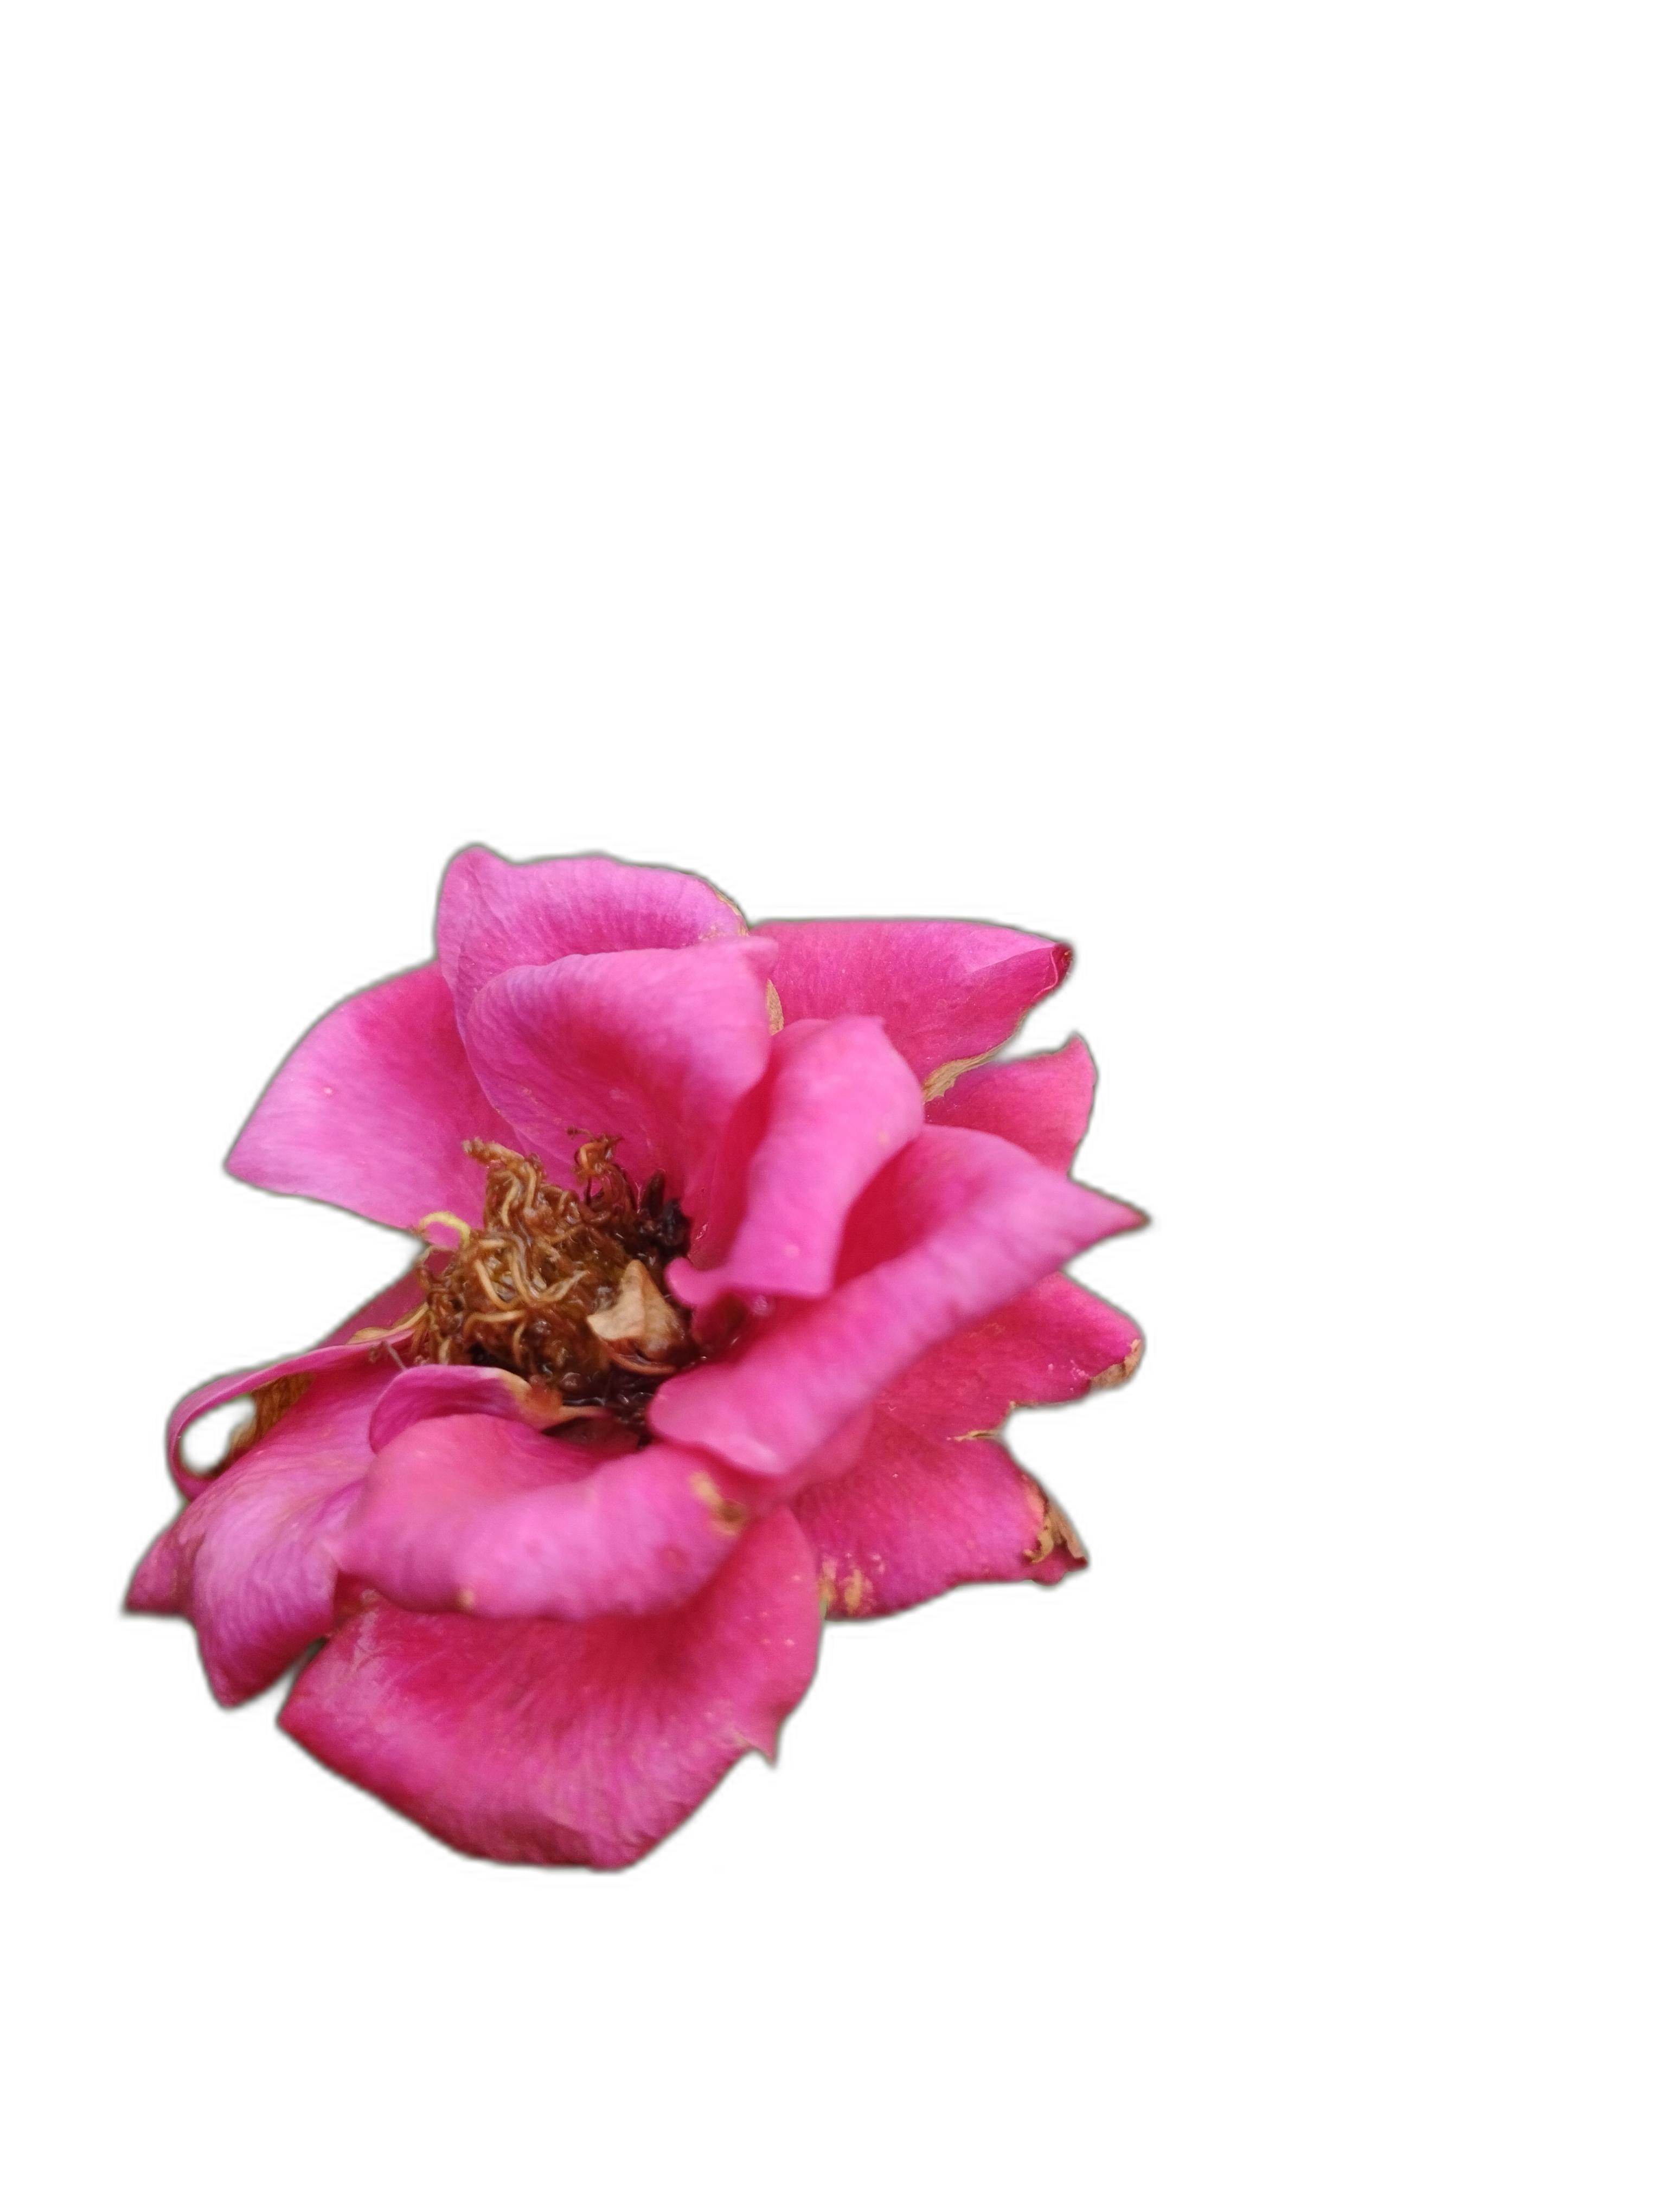
Label: Rose